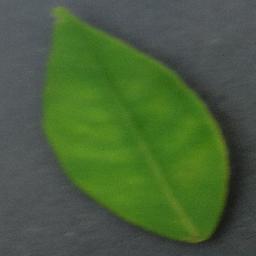
Label: Orange___Haunglongbing_(Citrus_greening)